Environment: real
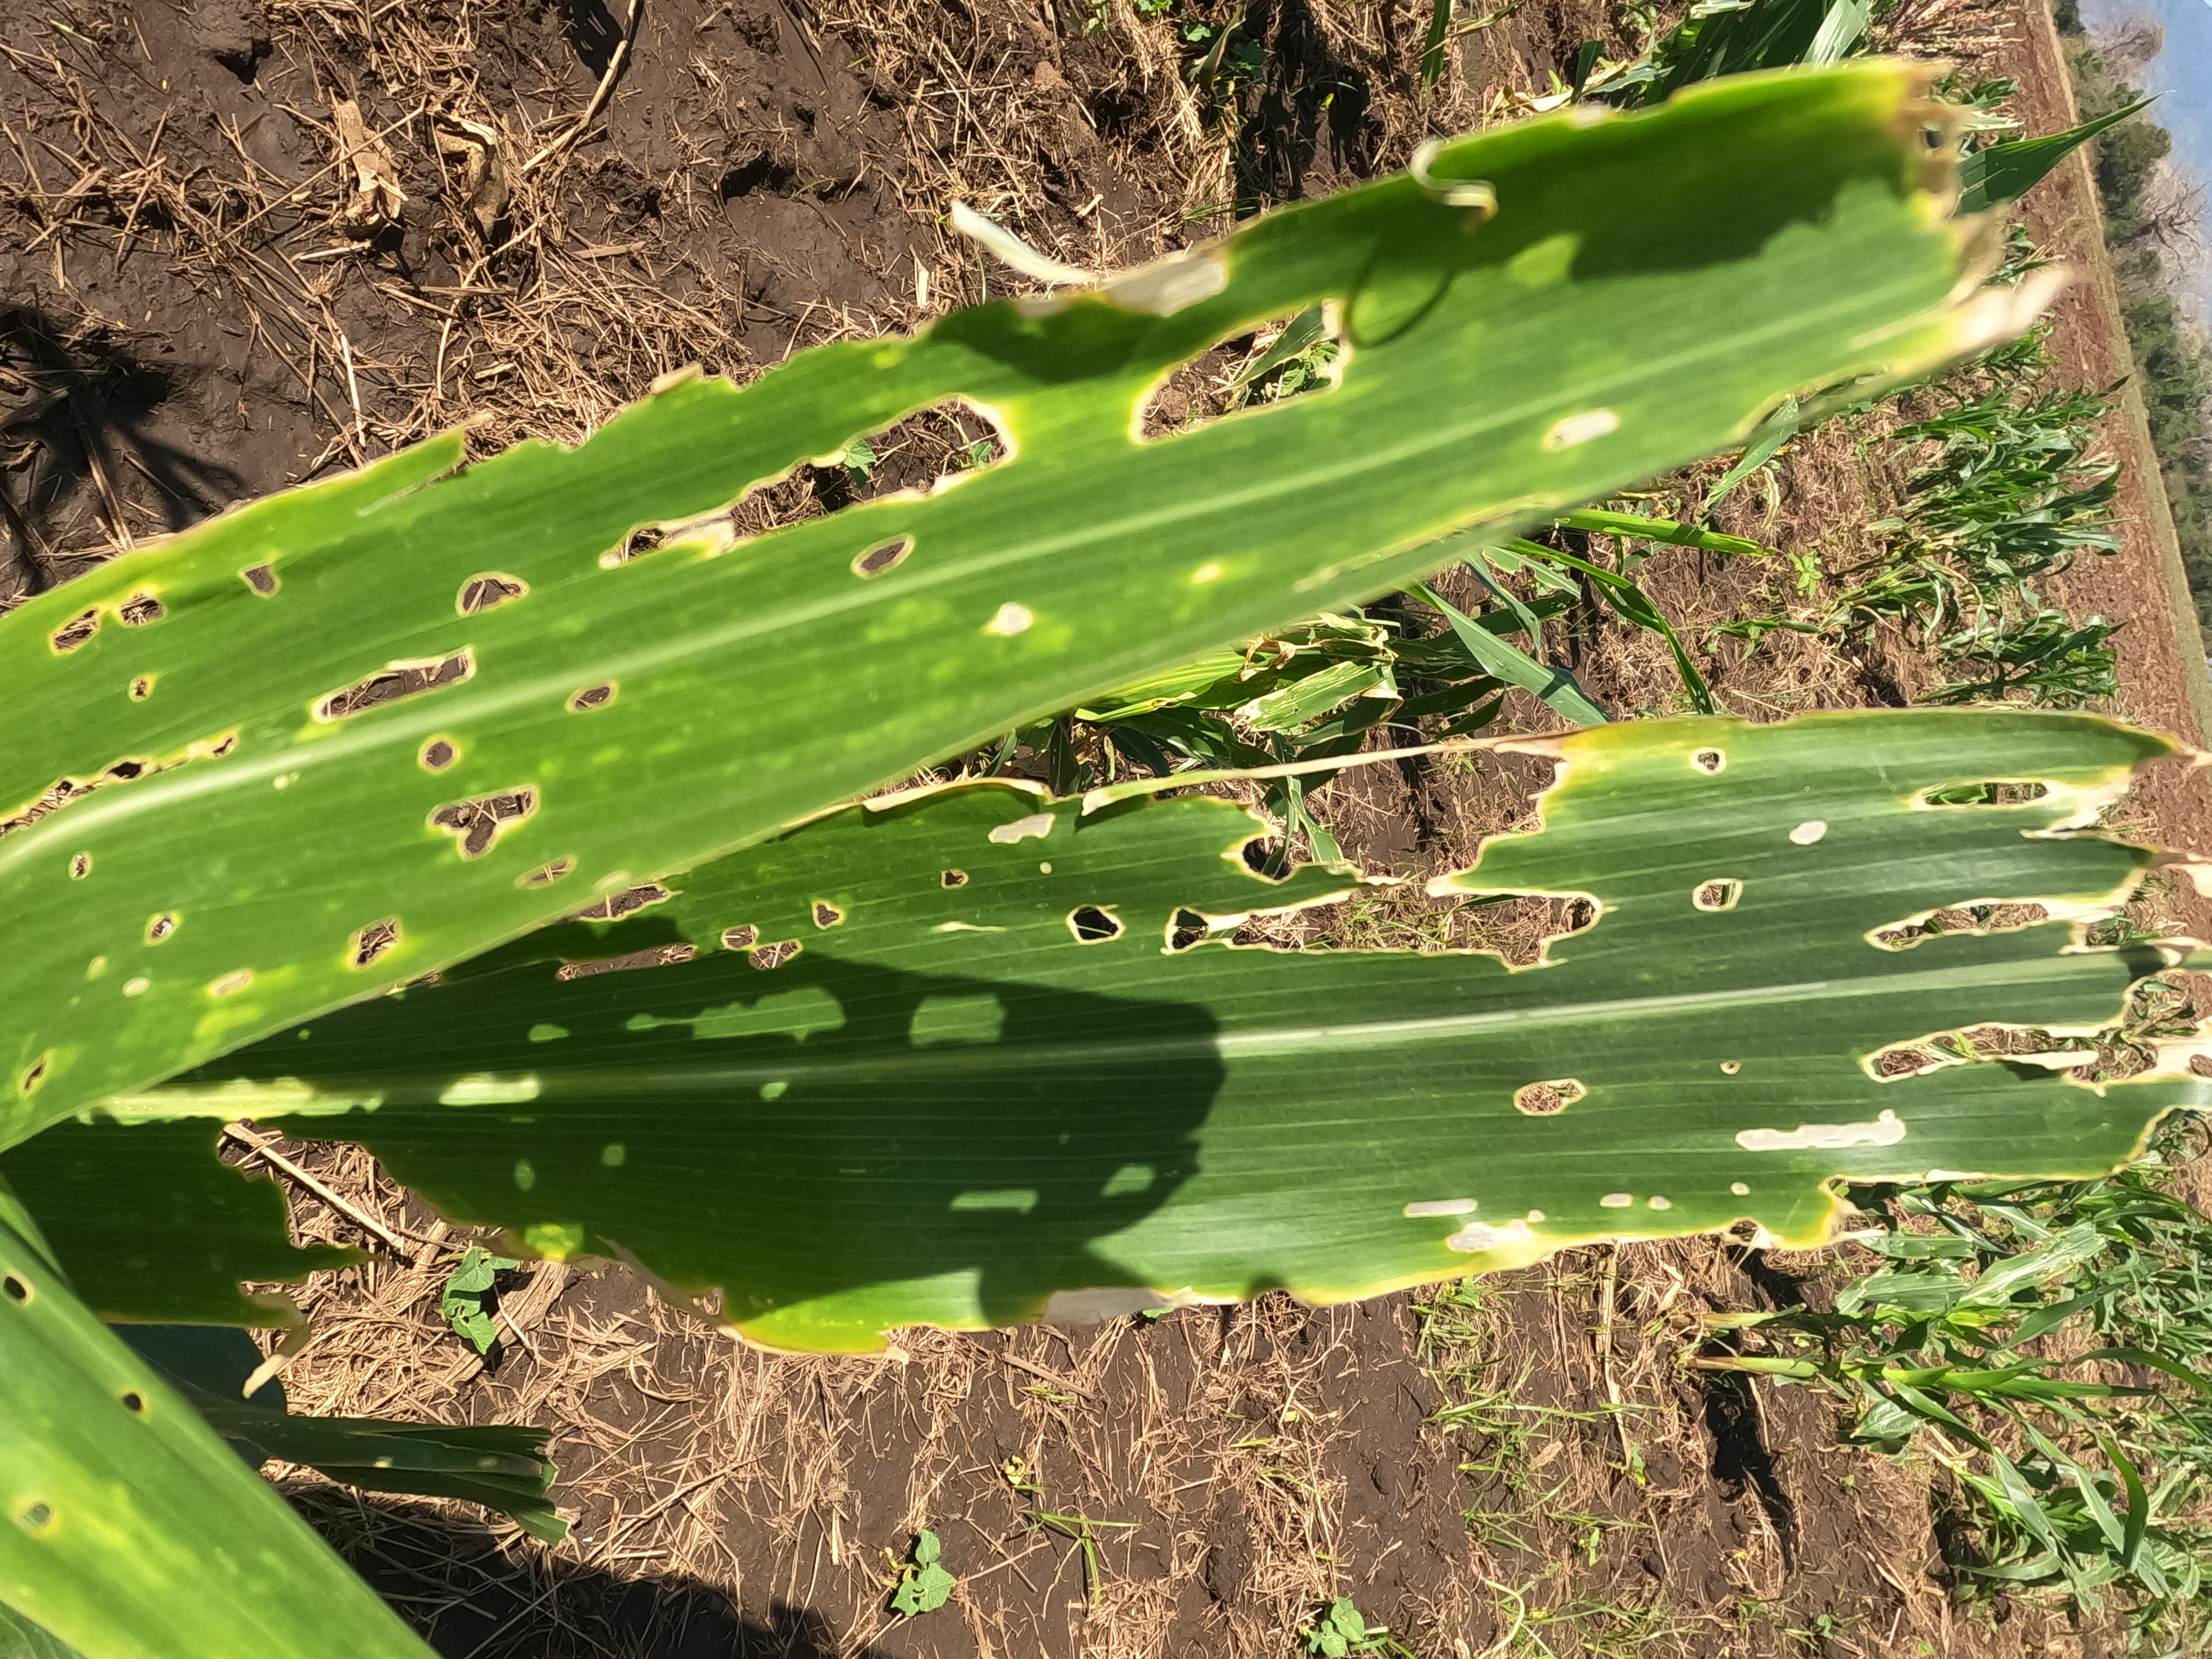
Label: fall_armyworm